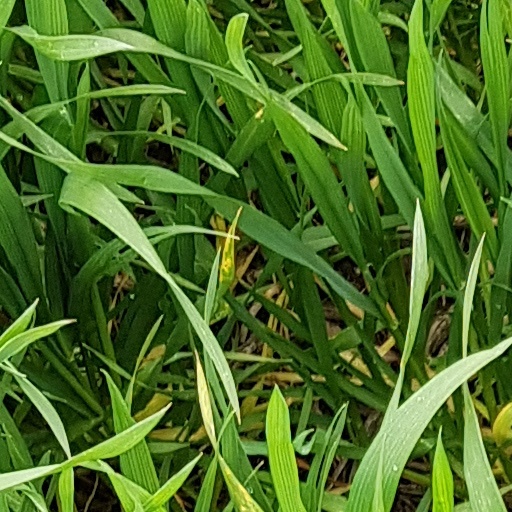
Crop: wheat